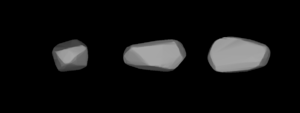
(157) Déjanire est un astéroïde de la ceinture principale découvert par Alphonse Borrelly le 1ᵉʳ décembre 1875 à Marseille.